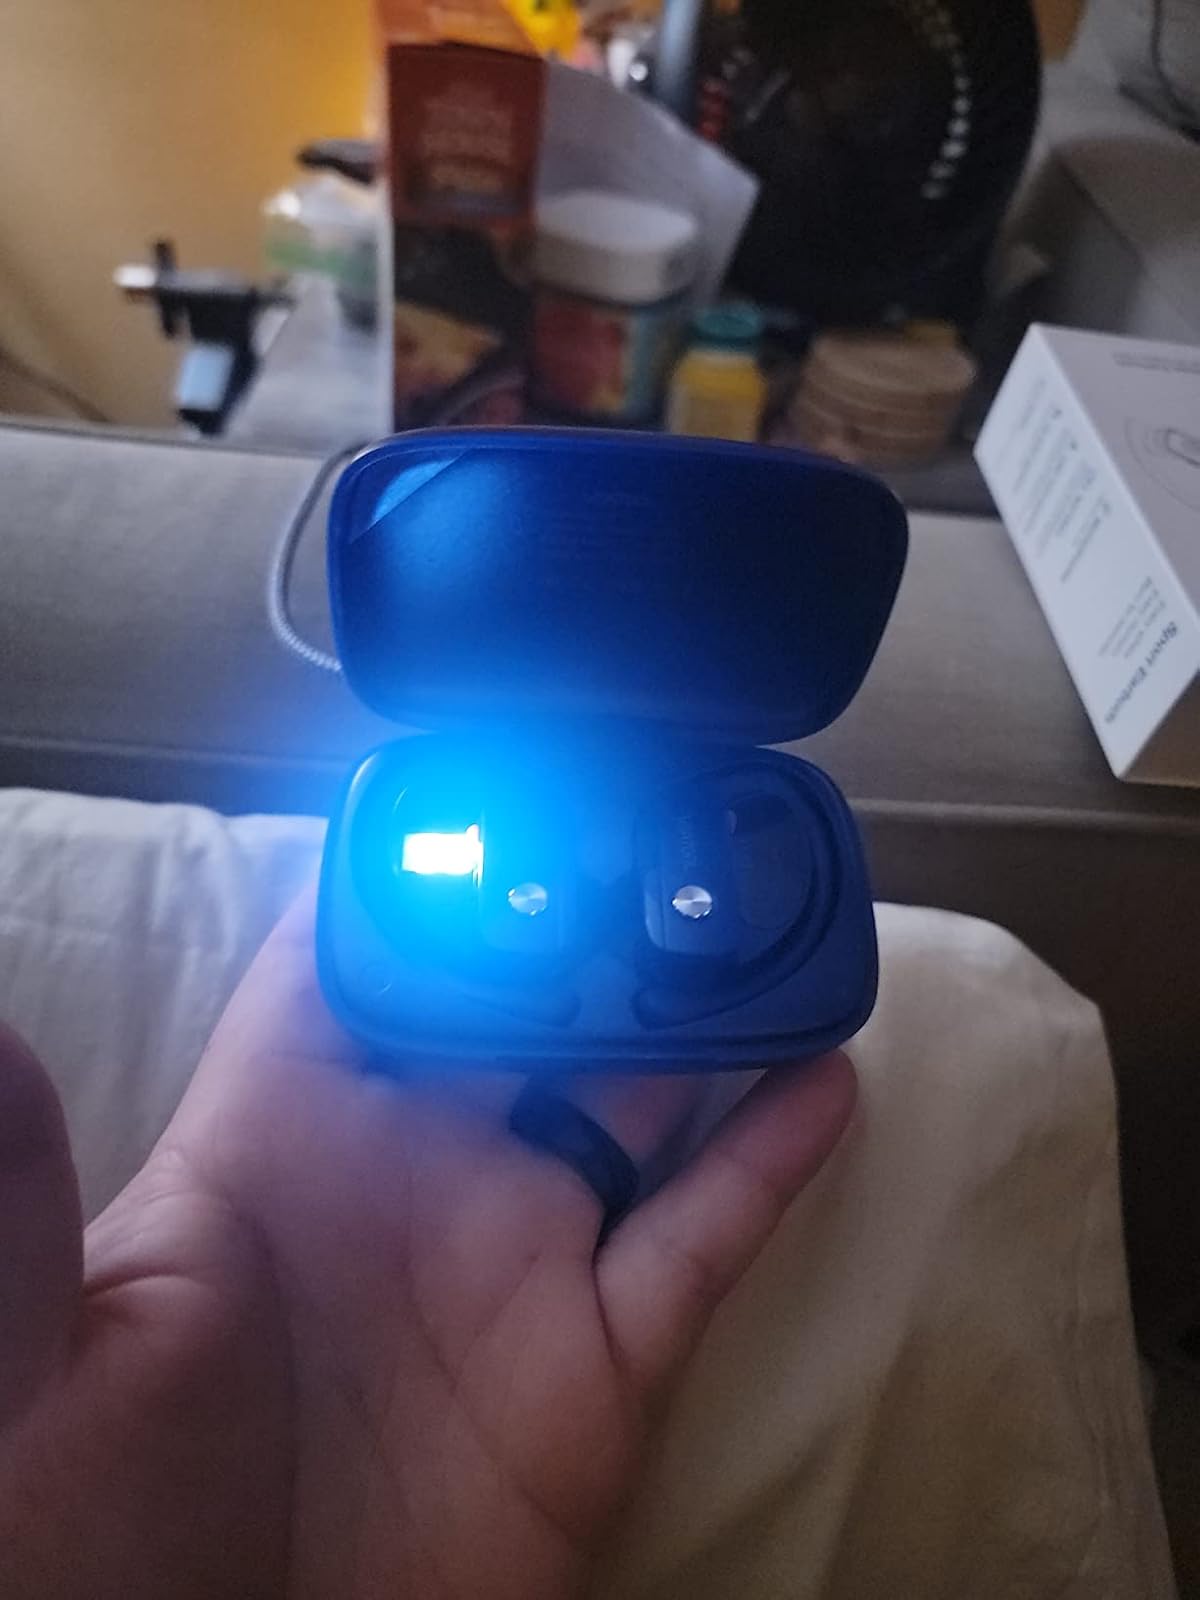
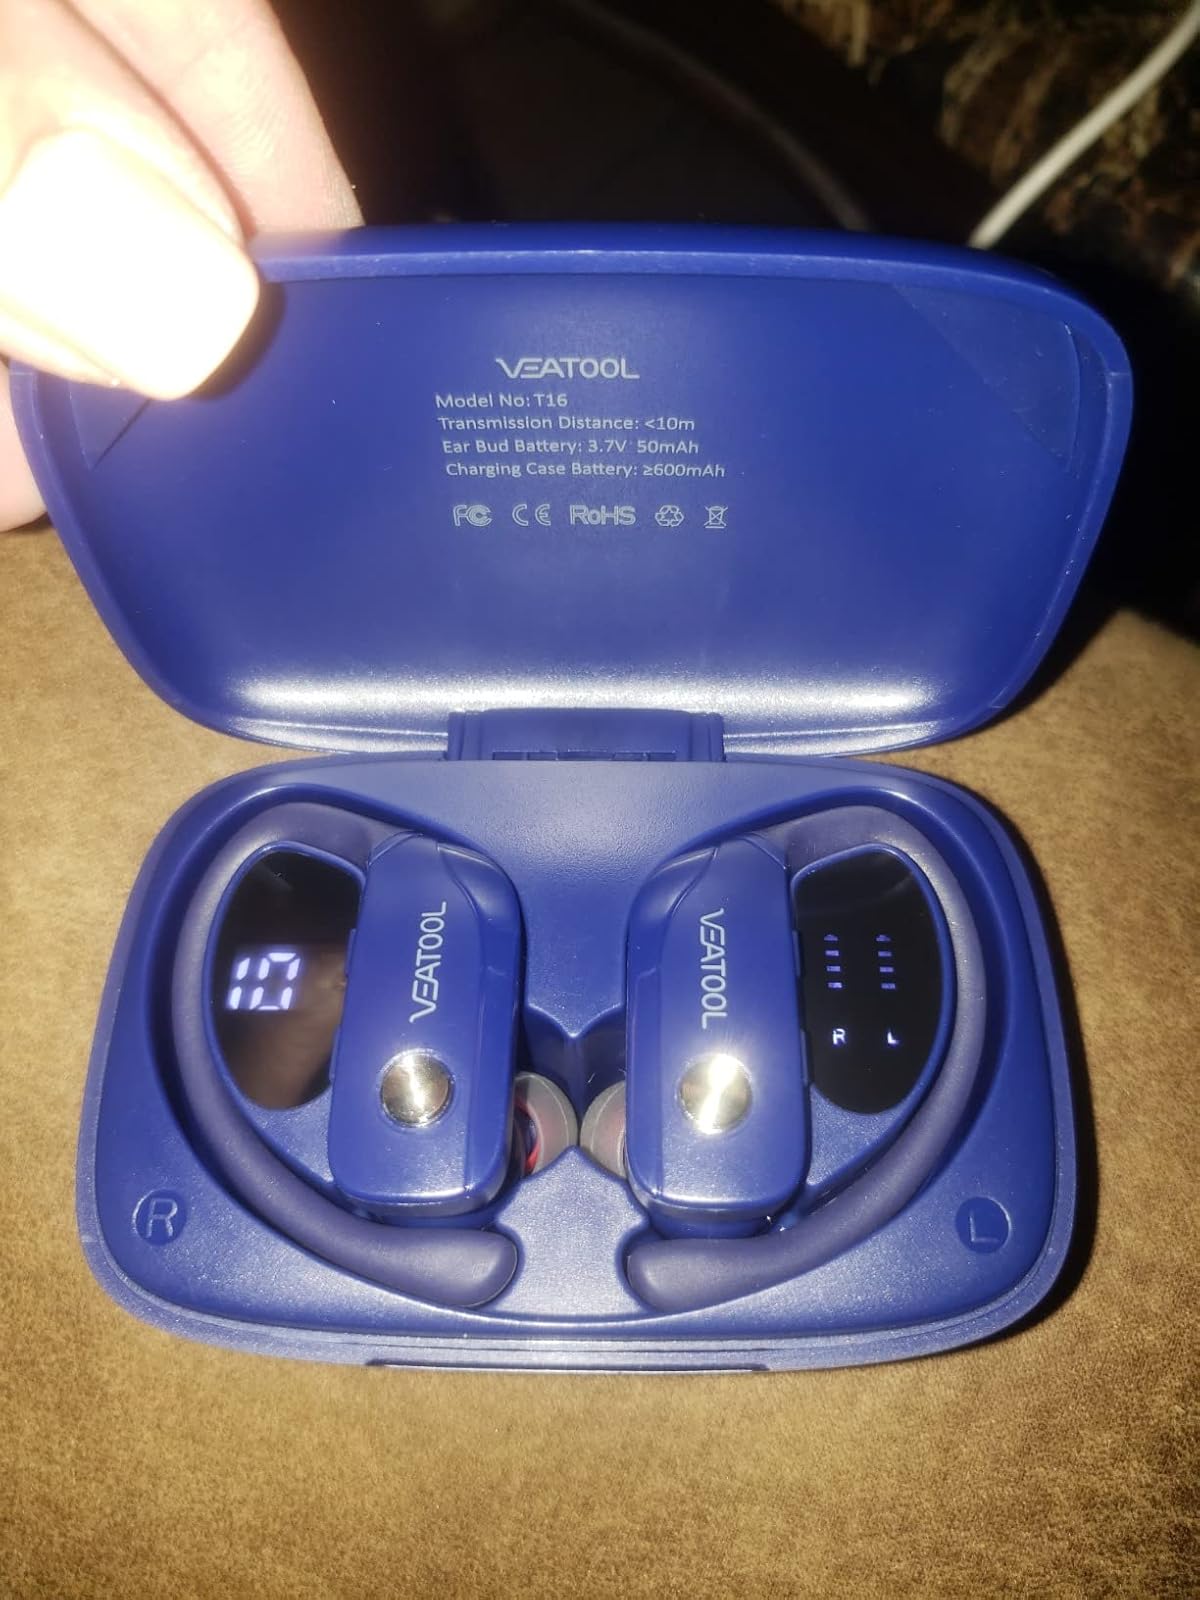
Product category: earbuds
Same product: yes